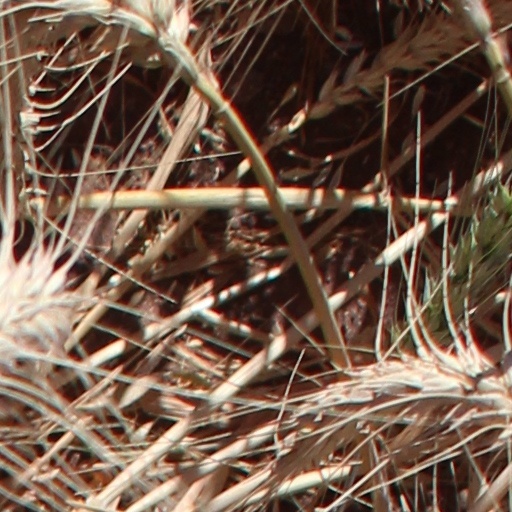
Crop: wheat